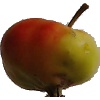
Label: Apple Red Yellow 2